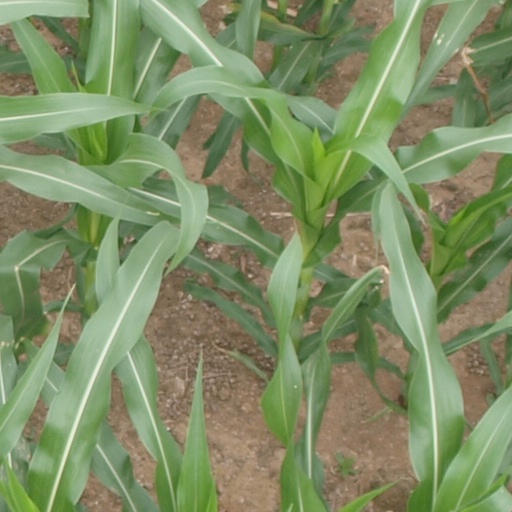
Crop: maize; corn